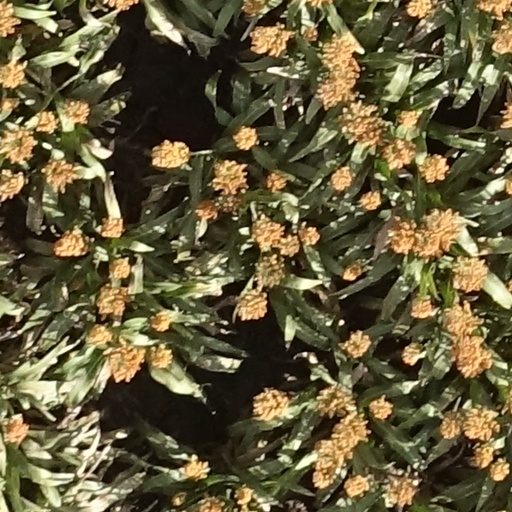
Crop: sorghum